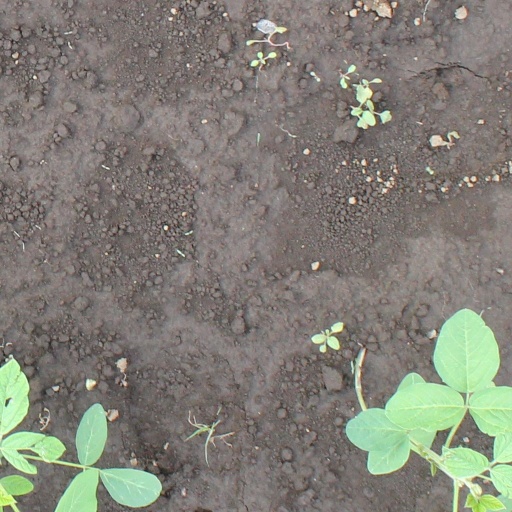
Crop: soybean